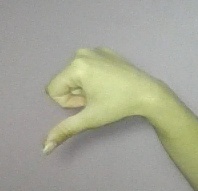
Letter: waw